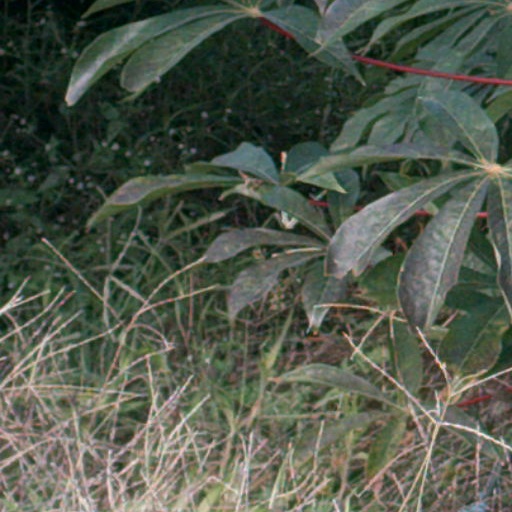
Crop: cassava